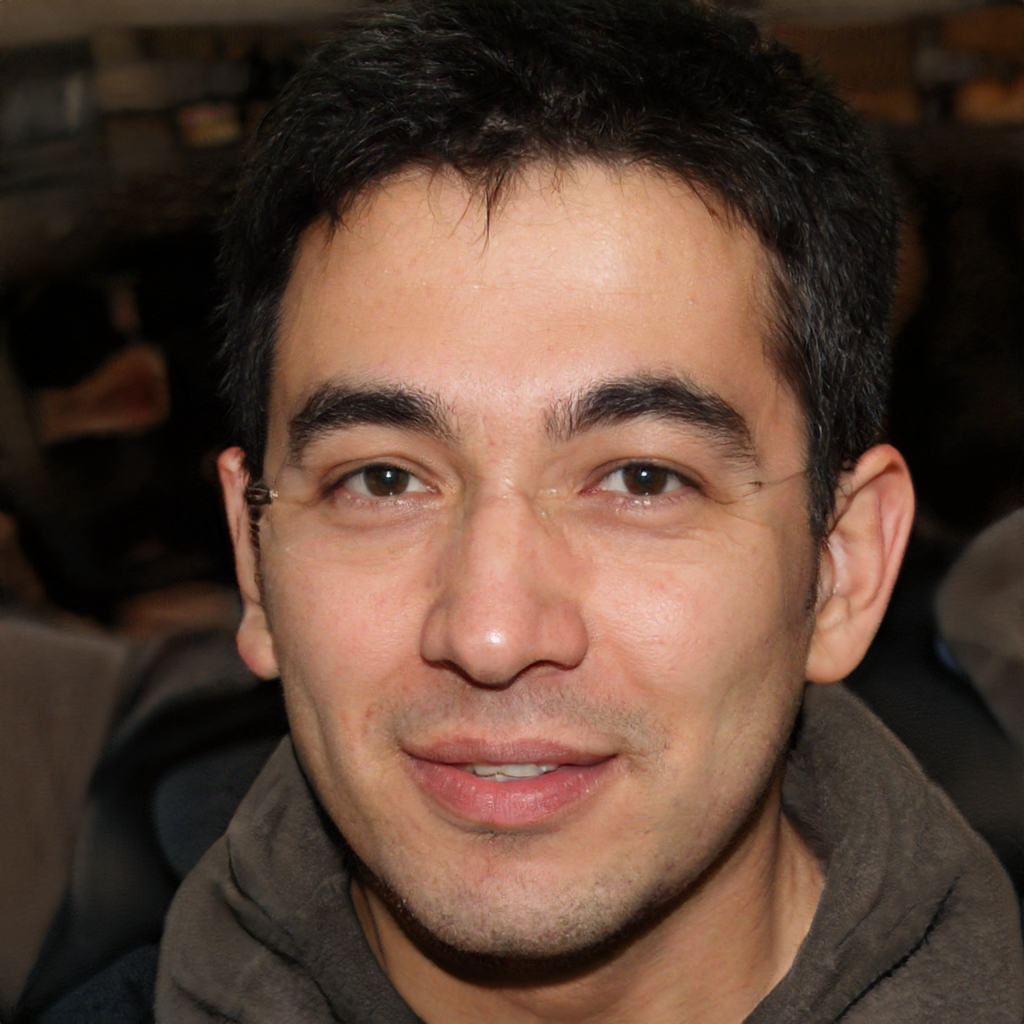
Gender: Male